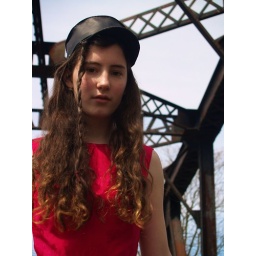
pearl in pink dress with leather cap